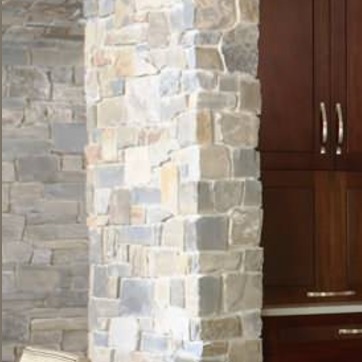
Material: stone